Beatrice of Falkenburg

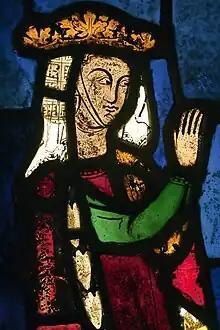
The stained-glass window depicting Beatrice as benefactress to the Franciscans is the only surviving portrait of her. It is now part of the Burrell Collection.

Beatrice of Falkenburg ( – 17 October 1277), also referred to as Beatrix of Valkenburg, was the third spouse of Richard of Cornwall, and as such nominally queen of Germany. Daughter of Dietrich II de Falkenburg, seigneur of Montjoye and his first wife, Berta, daughter of Walram IV, Duke of Limburg. Third and last wife of Richard of England, Plantagenet, of Cornwall. She married June 16th of 1269 in Kaiserslautern, Germany, when she was only 16 years old and Richard was 60. They had no children. After Richard's death, Beatrice chose to stay in England until her death in 1277 at the age of 23, and she was buried at the Friars Minors at Oxford.